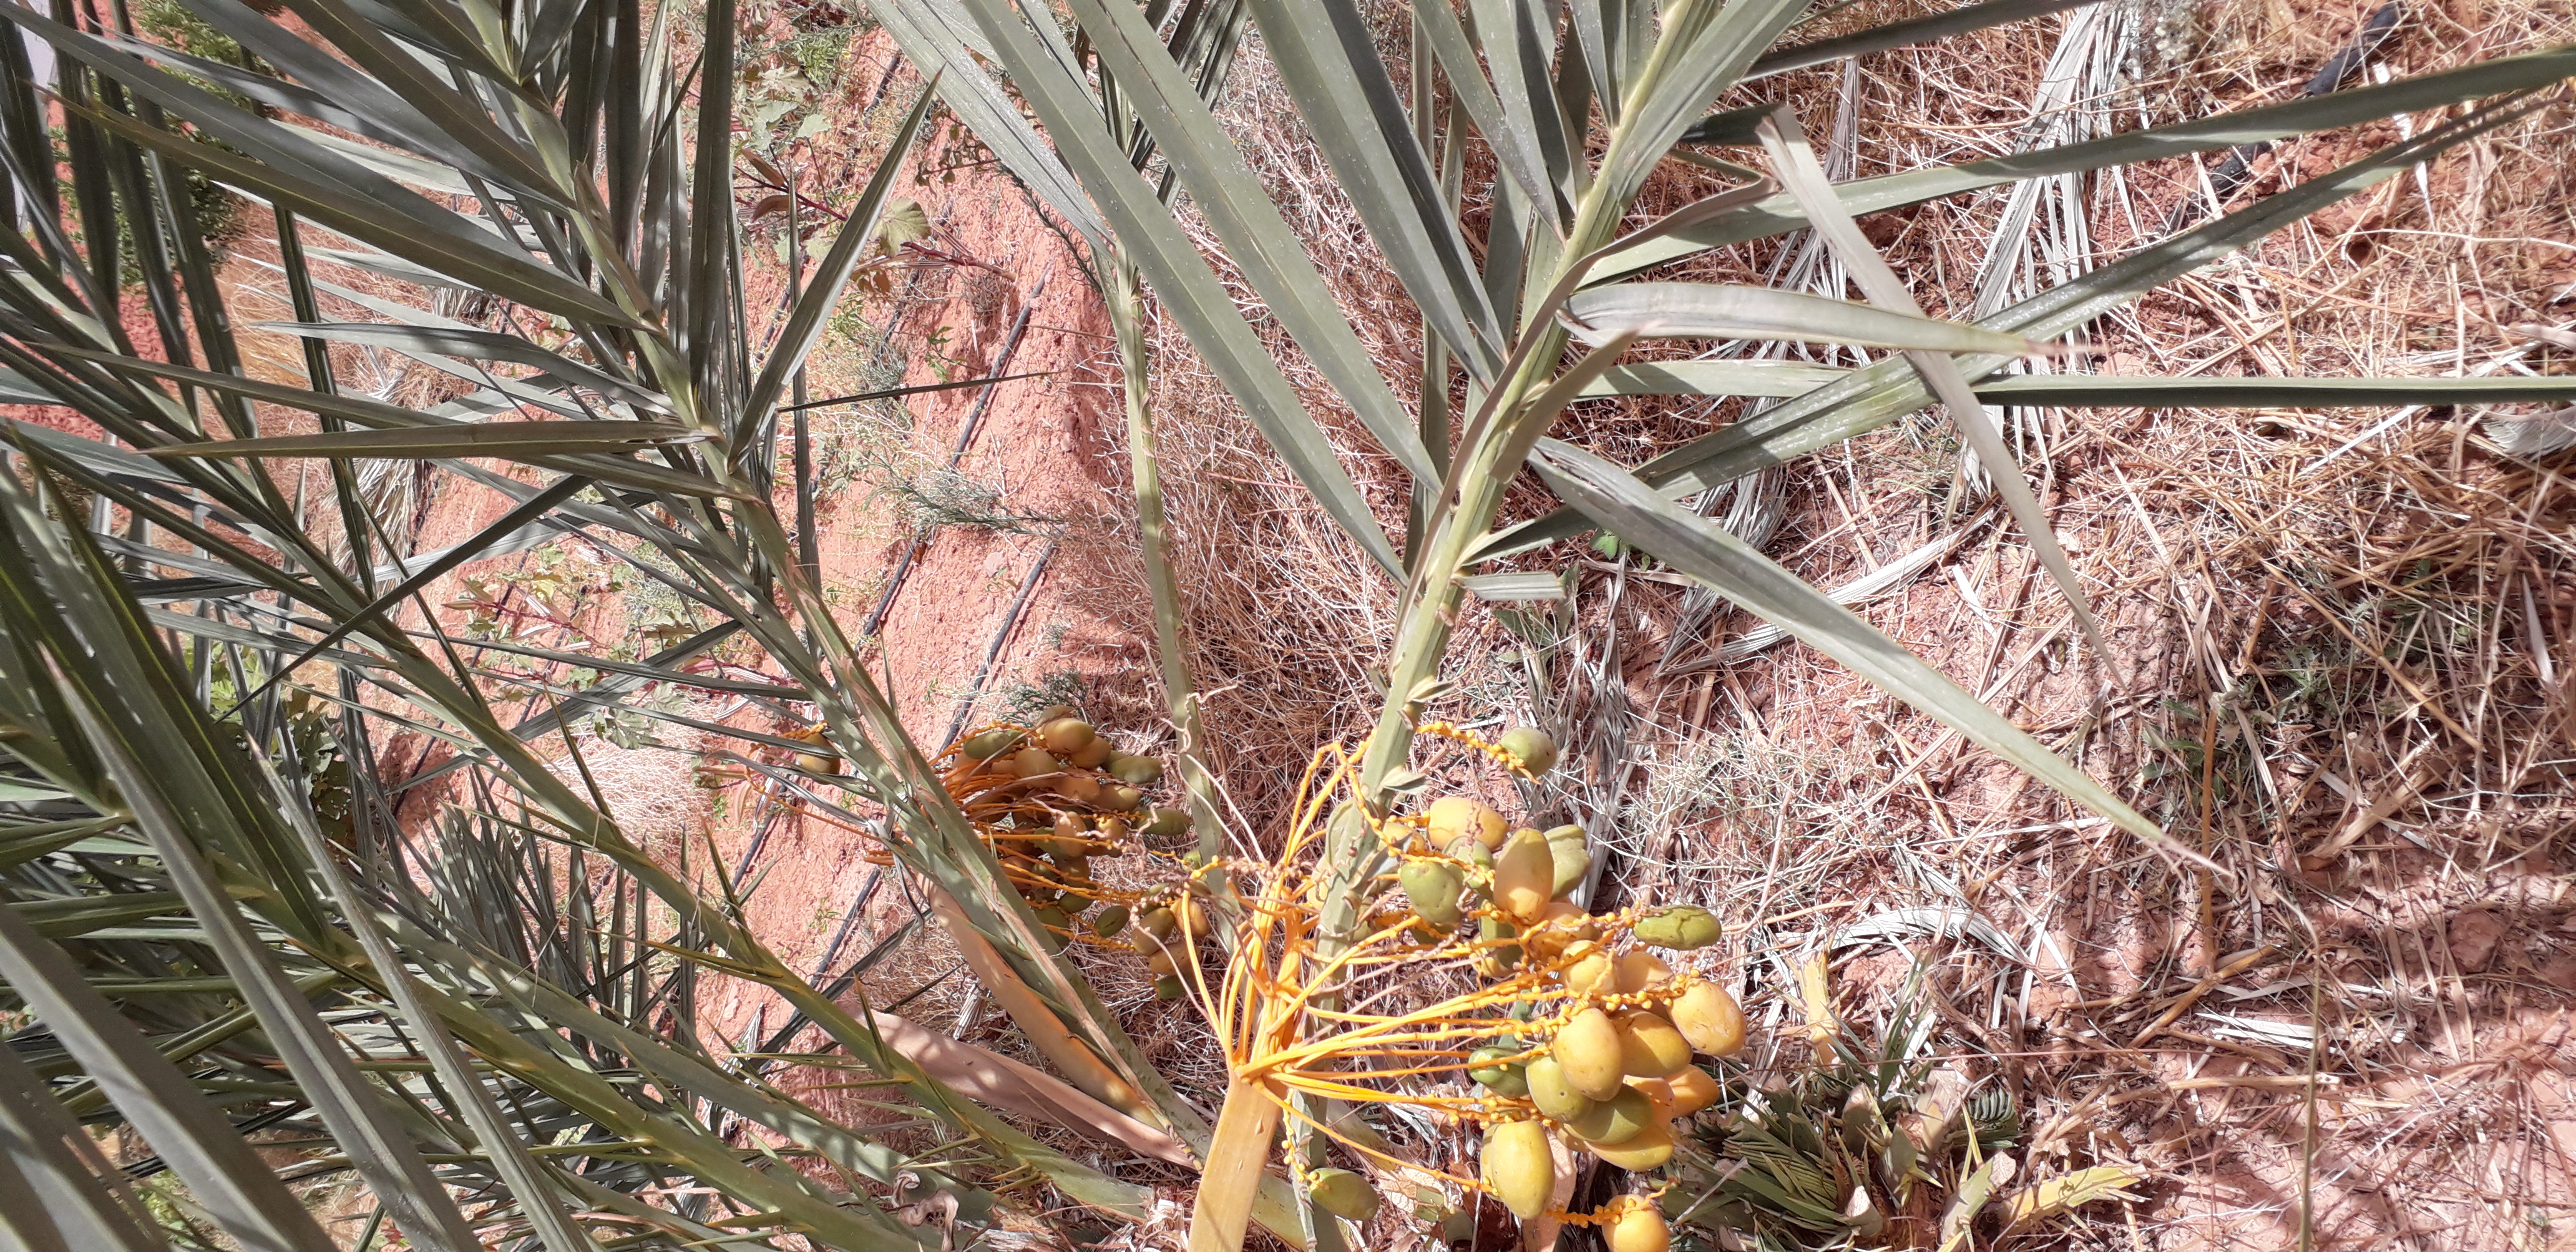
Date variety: Boumajhoul